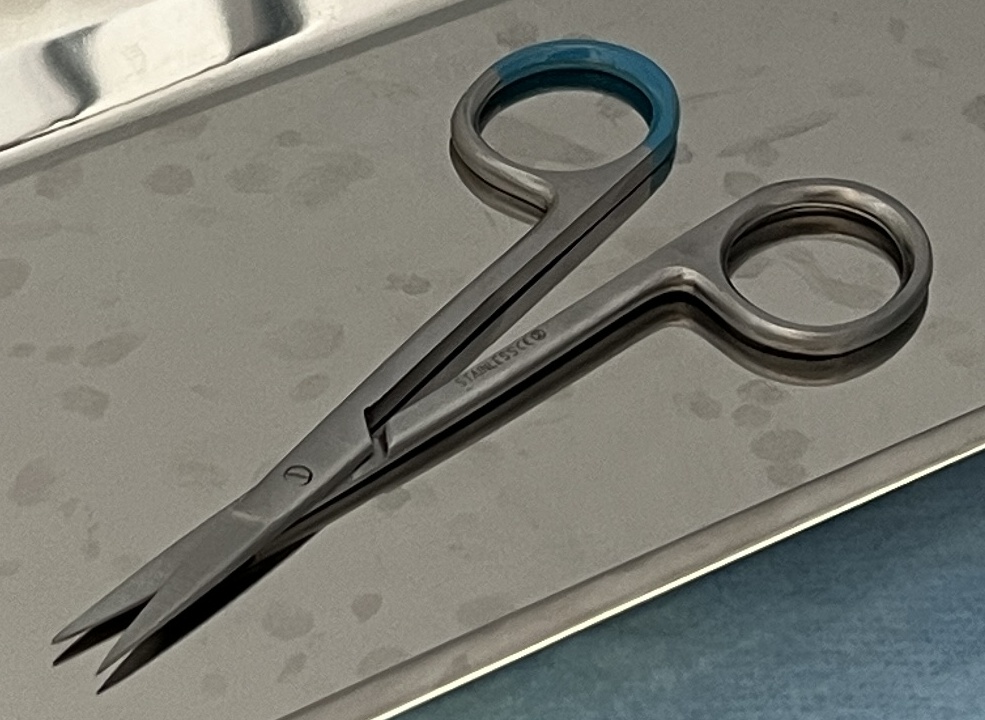
Hinged instrument state: open